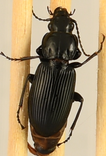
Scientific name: Pterostichus melanarius melanarius
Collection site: Chase Lake National Wildlife Refuge NEON (WOOD), plot WOOD_028